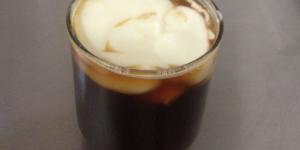
cafe al cointreau flambeado con una nube de nata